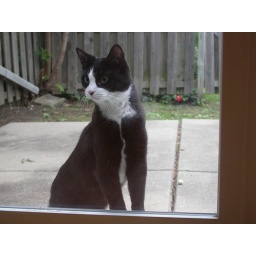
The super cute black cat knocked on our door at 7 in the morning.